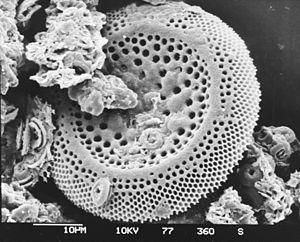
Les nannofossiles, ou nanofossiles, sont de très petits fossiles de taille inférieure à 50 μm.